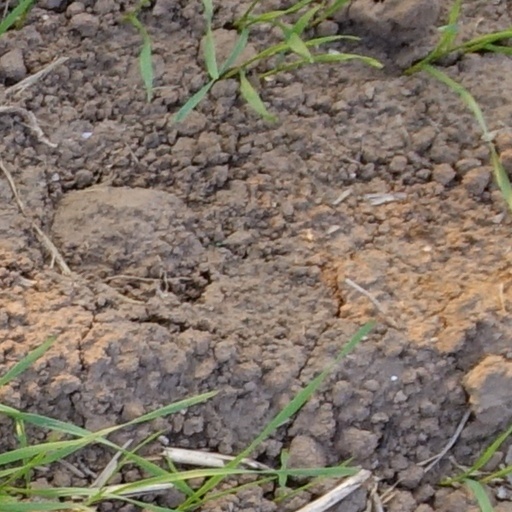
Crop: wheat